Naturforschende Gesellschaft in Zürich

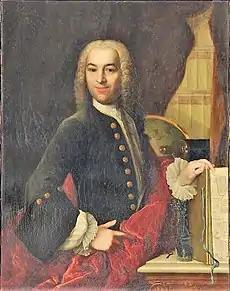
Portrait of Johannes Gessner - natural scientist, city physician, professor of physics and mathematics, polymath, and founder of the Natural Science Society in Zurich (NGZH)

In the Age of Enlightenment, people devoted themselves to the then flourishing natural sciences, i.e., in addition to physics, also mathematics, technology, agriculture, medicine, pharmacy, and especially natural history (which included descriptive natural sciences such as zoology, botany, meteorology, geology, geography, and astronomy). Zurich citizens tended to expand and complete their academic studies at foreign universities. The local university, the Carolinum at the Grossmünster, enjoyed great prestige for philology, philosophy, and theology—and increasingly also for the full professorship (then canon) of physics and mathematics established in 1558. But the academics who returned home lacked "collaborative scientific work, mutual stimulation, and the exchange of ideas." Thus, they came across " to doctor and master of the canon Johannes Gessner, whose experience and knowledge could be helpful in the implementation of such a project. […] This proposal was soon followed by a private conversation in which Gessner was encouraged […] to hold public lectures on physics accompanied by experiments here in Zurich, as in England […].”